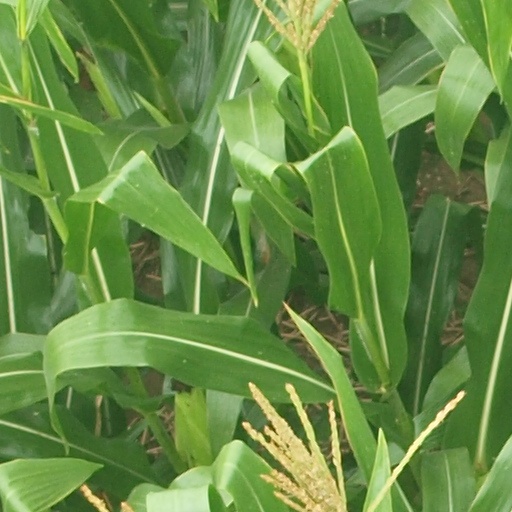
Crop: maize; corn